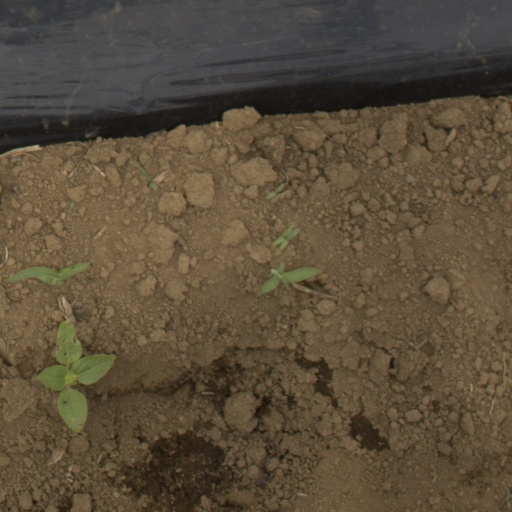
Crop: Jerusalem artichoke